Plastic Ono Band

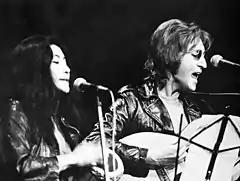
Ono and Lennon performing at a rally in December 1971

Lennon and Ono left the UK to settle in New York City during the fall of 1971. In Greenwich Village, the couple became more politically active and began writing protest songs. These songs became the basis for their next album, "Some Time in New York City". As backing, they enlisted the help of New York band Elephant's Memory, consisting of guitarist Wayne 'Tex' Gabriel, bassist Gary Van Scyoc, saxophonist Stan Bronstein, keyboardist Adam Ippolito, keyboardist John La Boosca, and drummer Richard Frank Jr. Phil Spector co-produced, and Jim Keltner also played on the album. The album was released on 12 June 1972, credited to "John & Yoko/Plastic Ono Band with Elephant's Memory plus Invisible Strings". "Some Time in New York City" included a second disc, titled "Live Jam", consisting of the recordings from the 1969 Peace for Christmas concert and, with bass overdubs by Klaus Voormann, the 1971 performance with Frank Zappa.